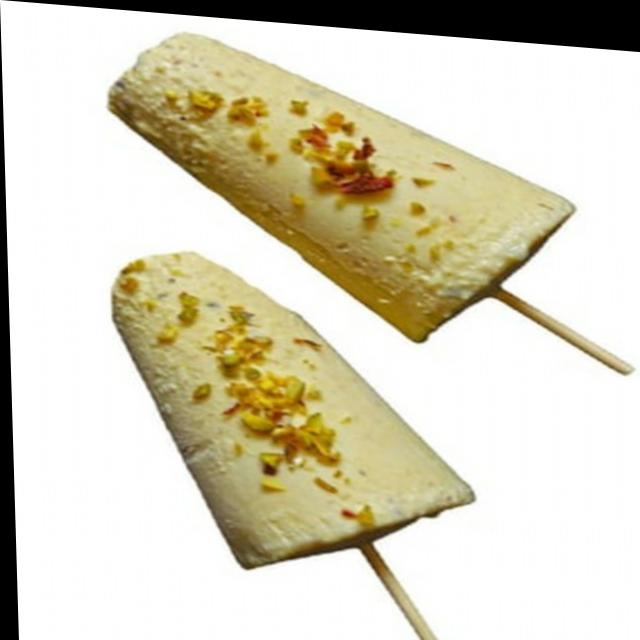
Dish: kulfi